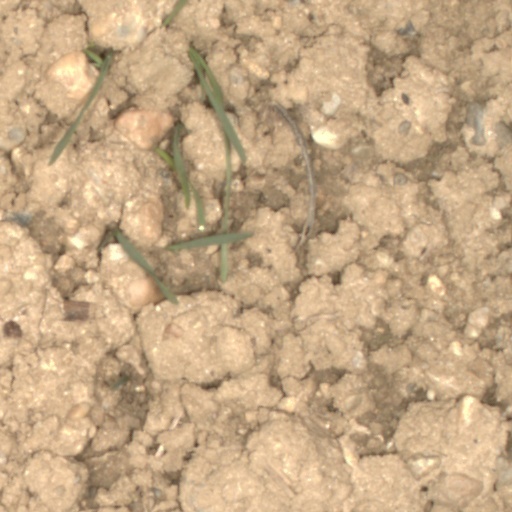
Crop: wheat